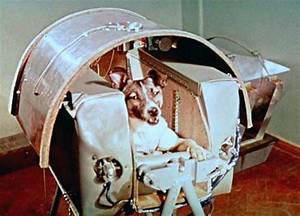
Label: cane